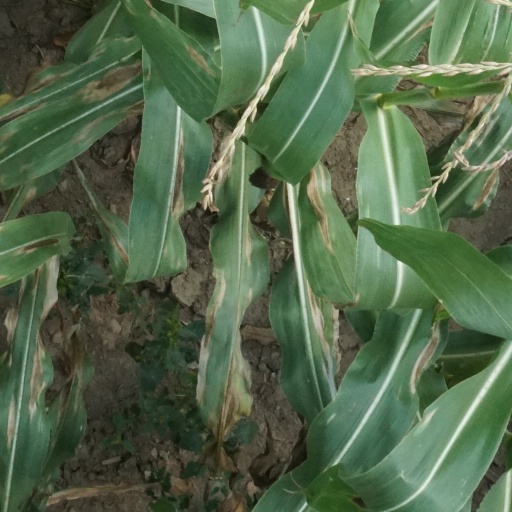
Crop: maize; corn